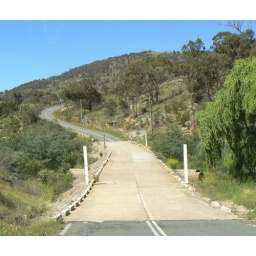
The posts show how deep the water is over the road (none today).